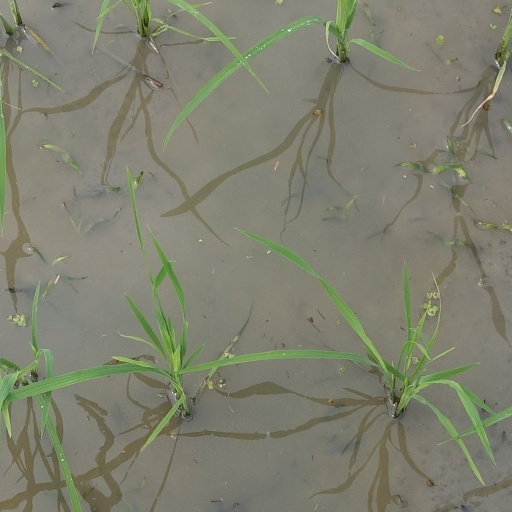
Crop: rice